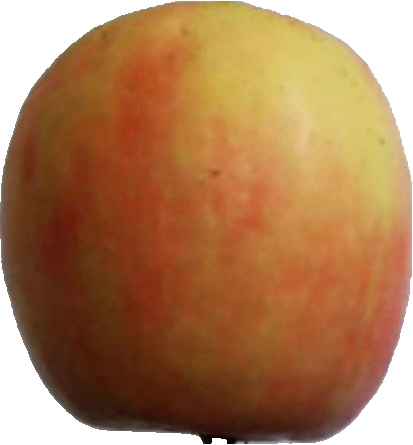
Label: apple_pink_lady_1